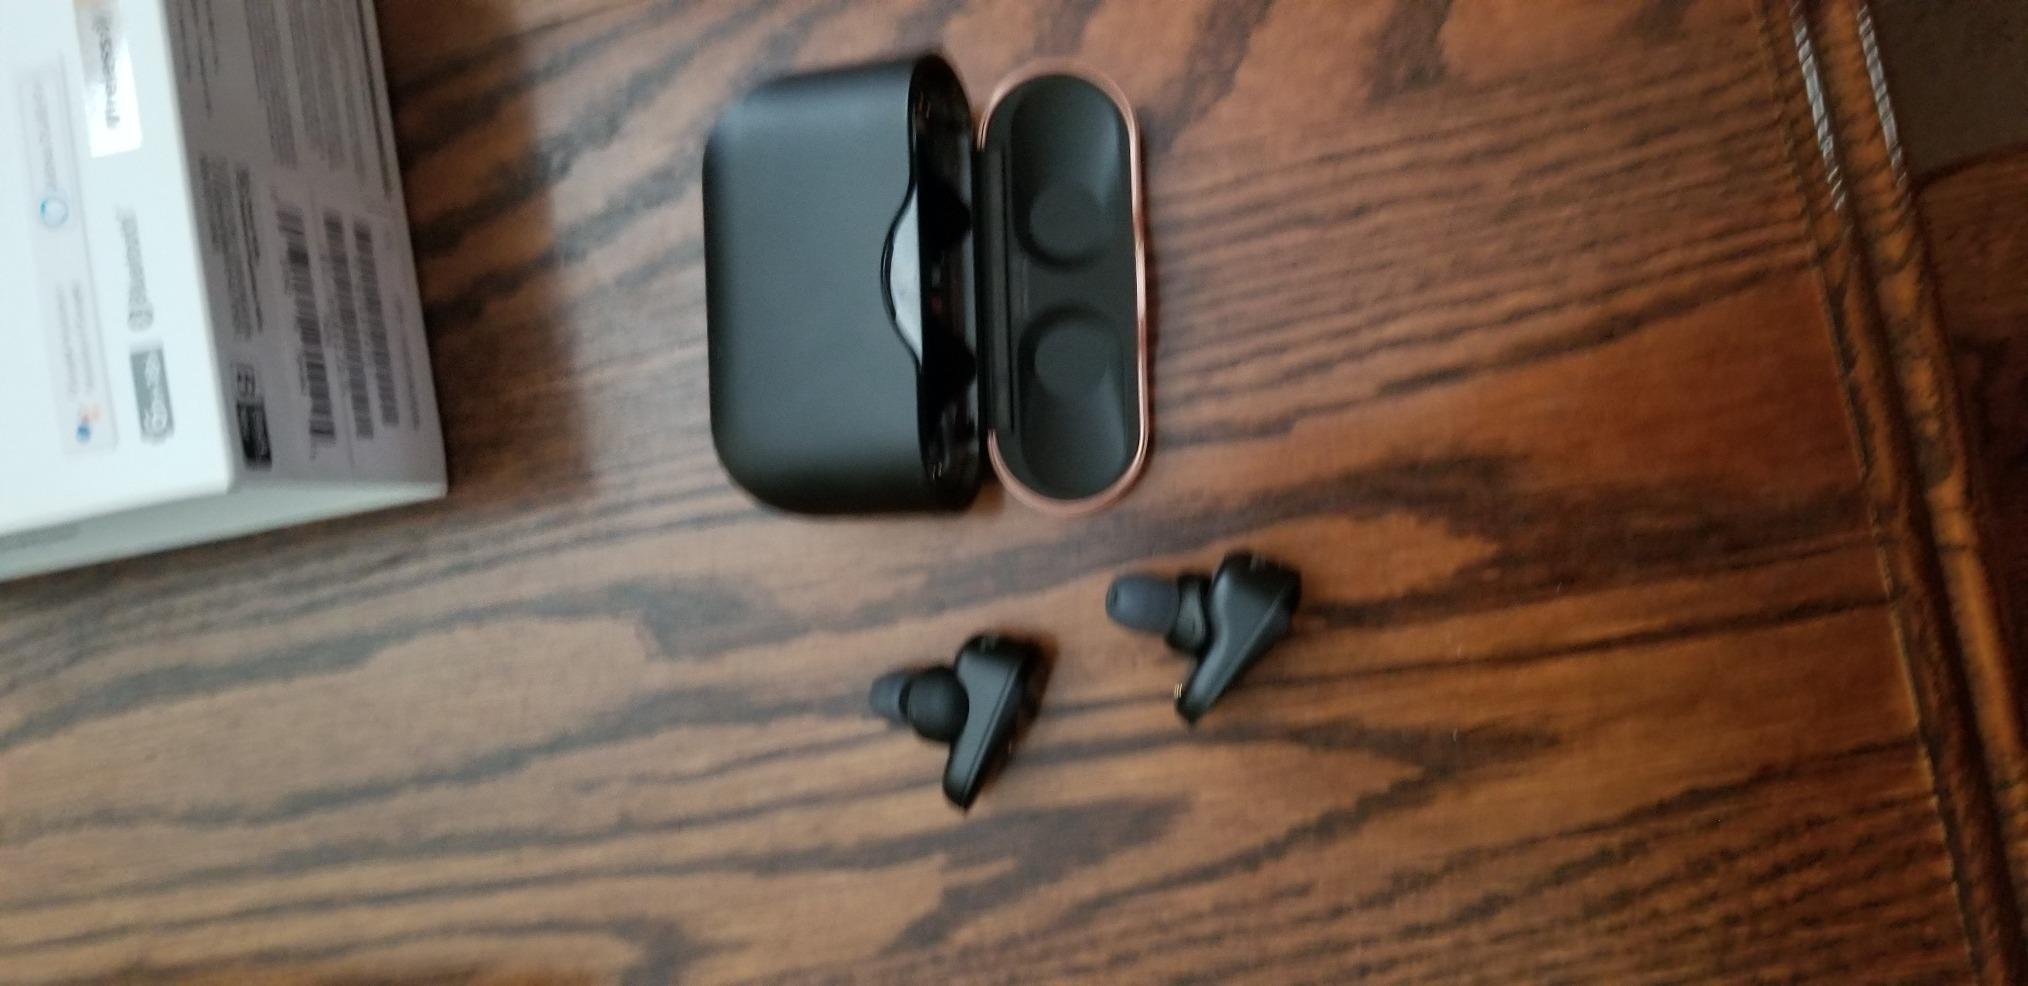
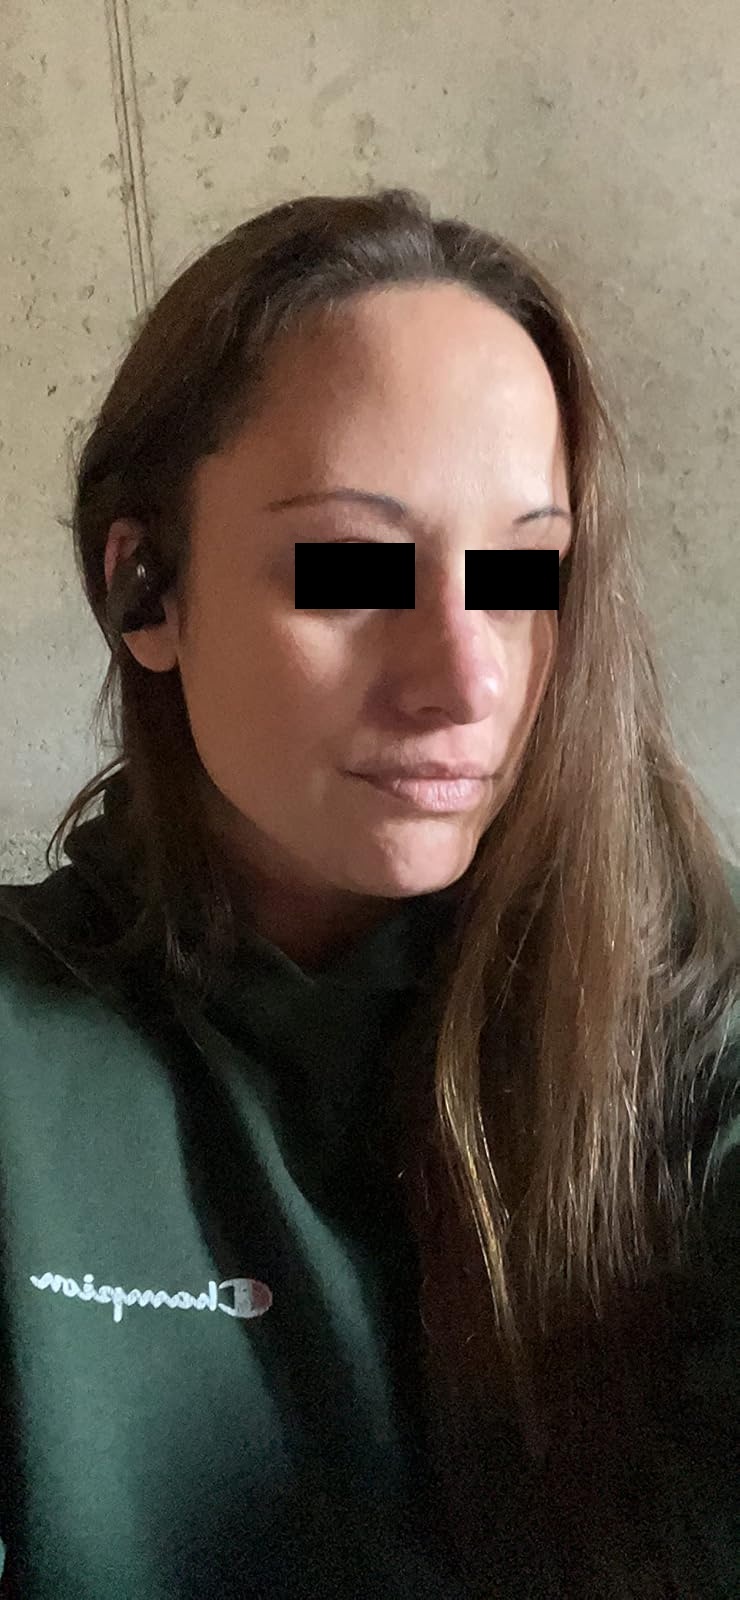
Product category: earbuds
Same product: no